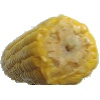
Label: Corn 1